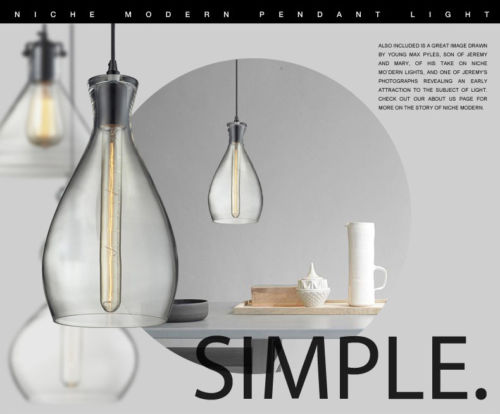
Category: lamp